Oxford Street, Sydney

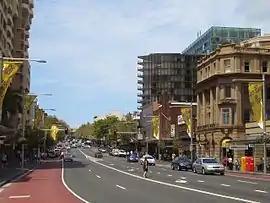
Darlinghurst, 2007

Oxford Street is a major thoroughfare in Sydney, New South Wales, Australia, running from the south-east border of the Sydney central business district to Bondi Junction in the Eastern Suburbs. Close to the CBD in particular, the street is lined with numerous shops, bars and nightclubs. After the 1980s, Oxford Street garnered a reputation as Sydney's primary nightclub strip (firstly gay nightclubs in the 1980s followed by straight nightclubs in the 2000s) and subsequently saw a large increase in the number of crimes committed in the area. However, the 2014 lockout laws saw many nightclubs close and the crime rate drop as Sydney's nightlife hubs moved to Darling Harbour and Newtown. The lockout laws ended in 2020 with a focus on small bars and restaurants. Many nightclubs reopened in 2021 especially around Taylor Square.